Space Seed

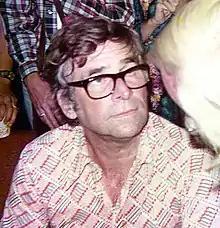
The Writers Guild of America denied permission for Gene Roddenberry to get a writing credit on the script for "Space Seed".

Carey Wilber was hired to write a script for an episode of "Star Trek". His idea was based on an episode he wrote for the television series "Captain Video and His Video Rangers" (1949–1955). His work on that show featured Ancient Greek-era humans transported in suspended animation through space, with the people of the future finding that they have mythological powers. For "Space Seed", Wilber replaced these mythological powers with abilities that were enhanced due to genetic engineering. Wilber had briefly worked with Gene Roddenberry on the television series "Harbormaster". His science fiction extended beyond "Star Trek": he also wrote scripts for "Lost in Space" and "The Time Tunnel" around the same time.